Hamilton Grange National Memorial

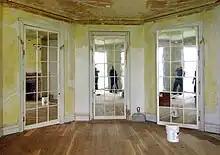
Interior of the Grange's dining room

In November 1888, St. Luke's submitted an application to the New York City Department of Buildings (DOB) requesting that the house be relocated; the DOB approved the request the next month. At the time, the house was recorded as occupying an irregular lot of . The church moved the house to 287 Convent Avenue, approximately south of the original location; the house itself traveled about . Relocation commenced on December 5, 1888, and a subsequent renovation of the house was finished by the end of June 1889. The original front and rear porches were removed, and the front porch was moved to the western or left side of the house. Even so, the building protruded slightly into the Rockefeller family's property to the north.